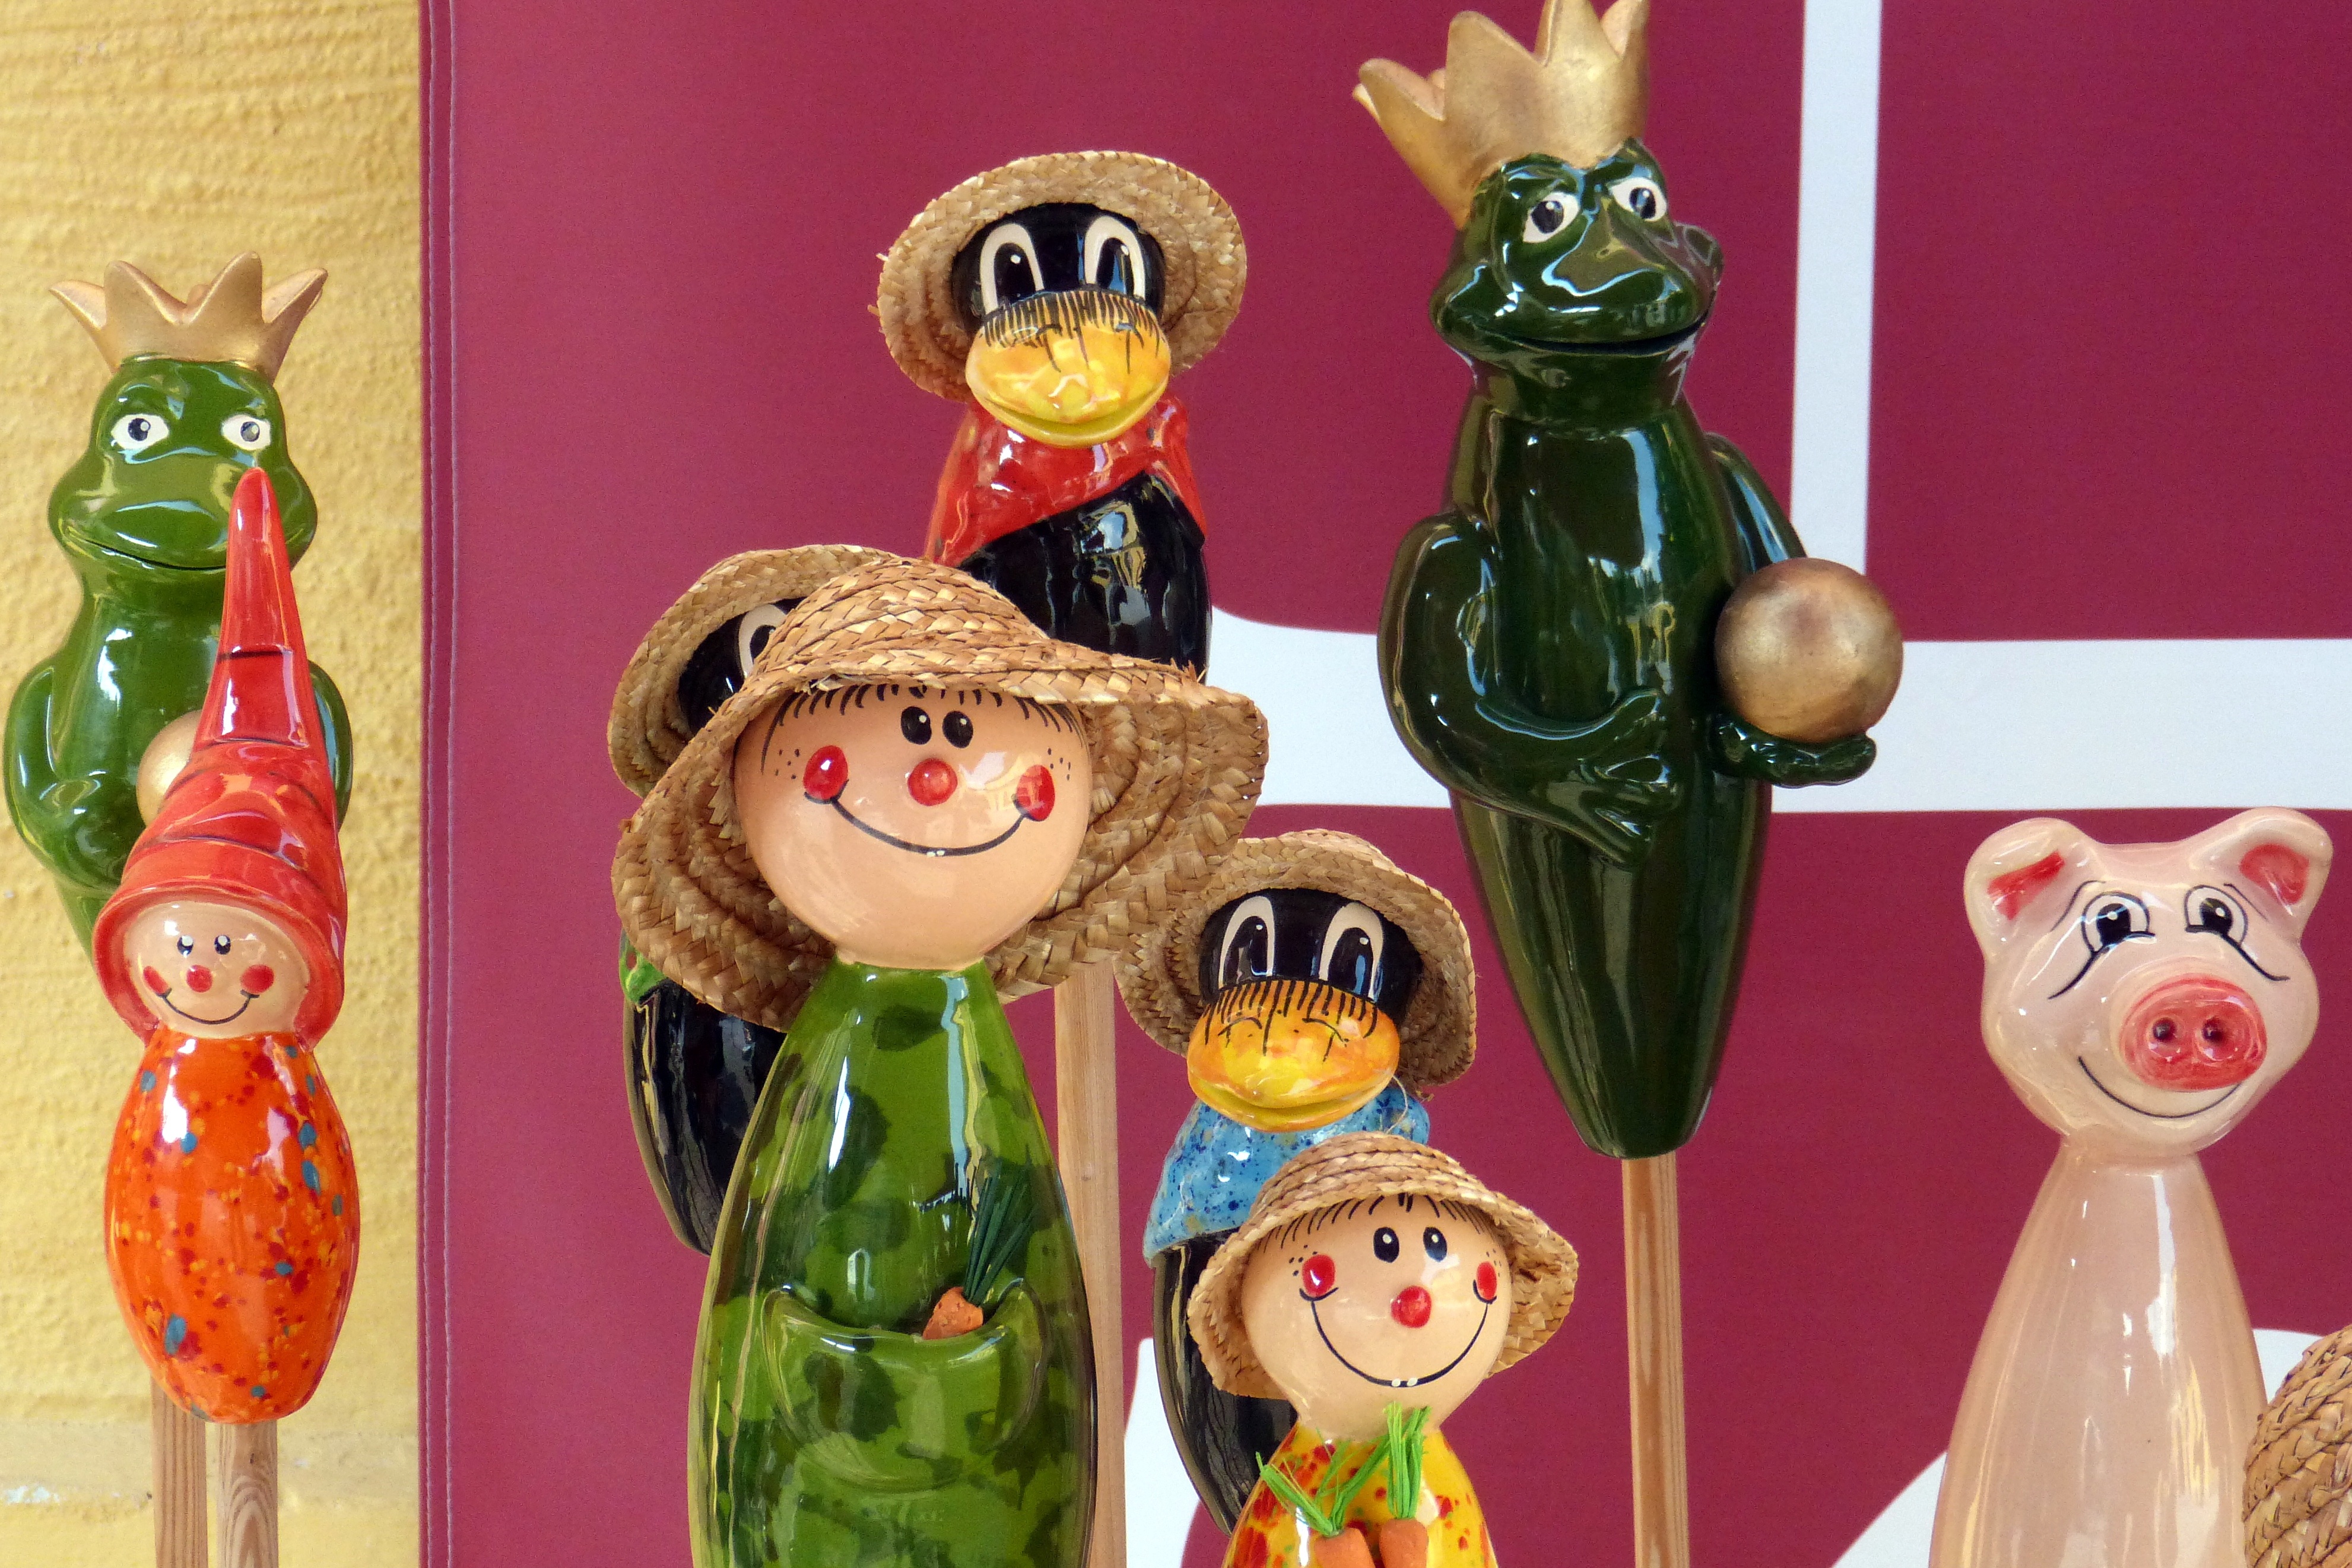
ceramic, colorful, pottery, toy, cheerful, figurine, funny, figures, fragile